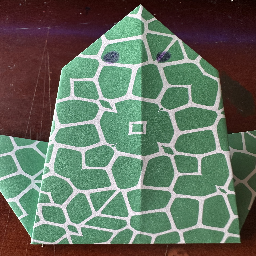
Material: Paper